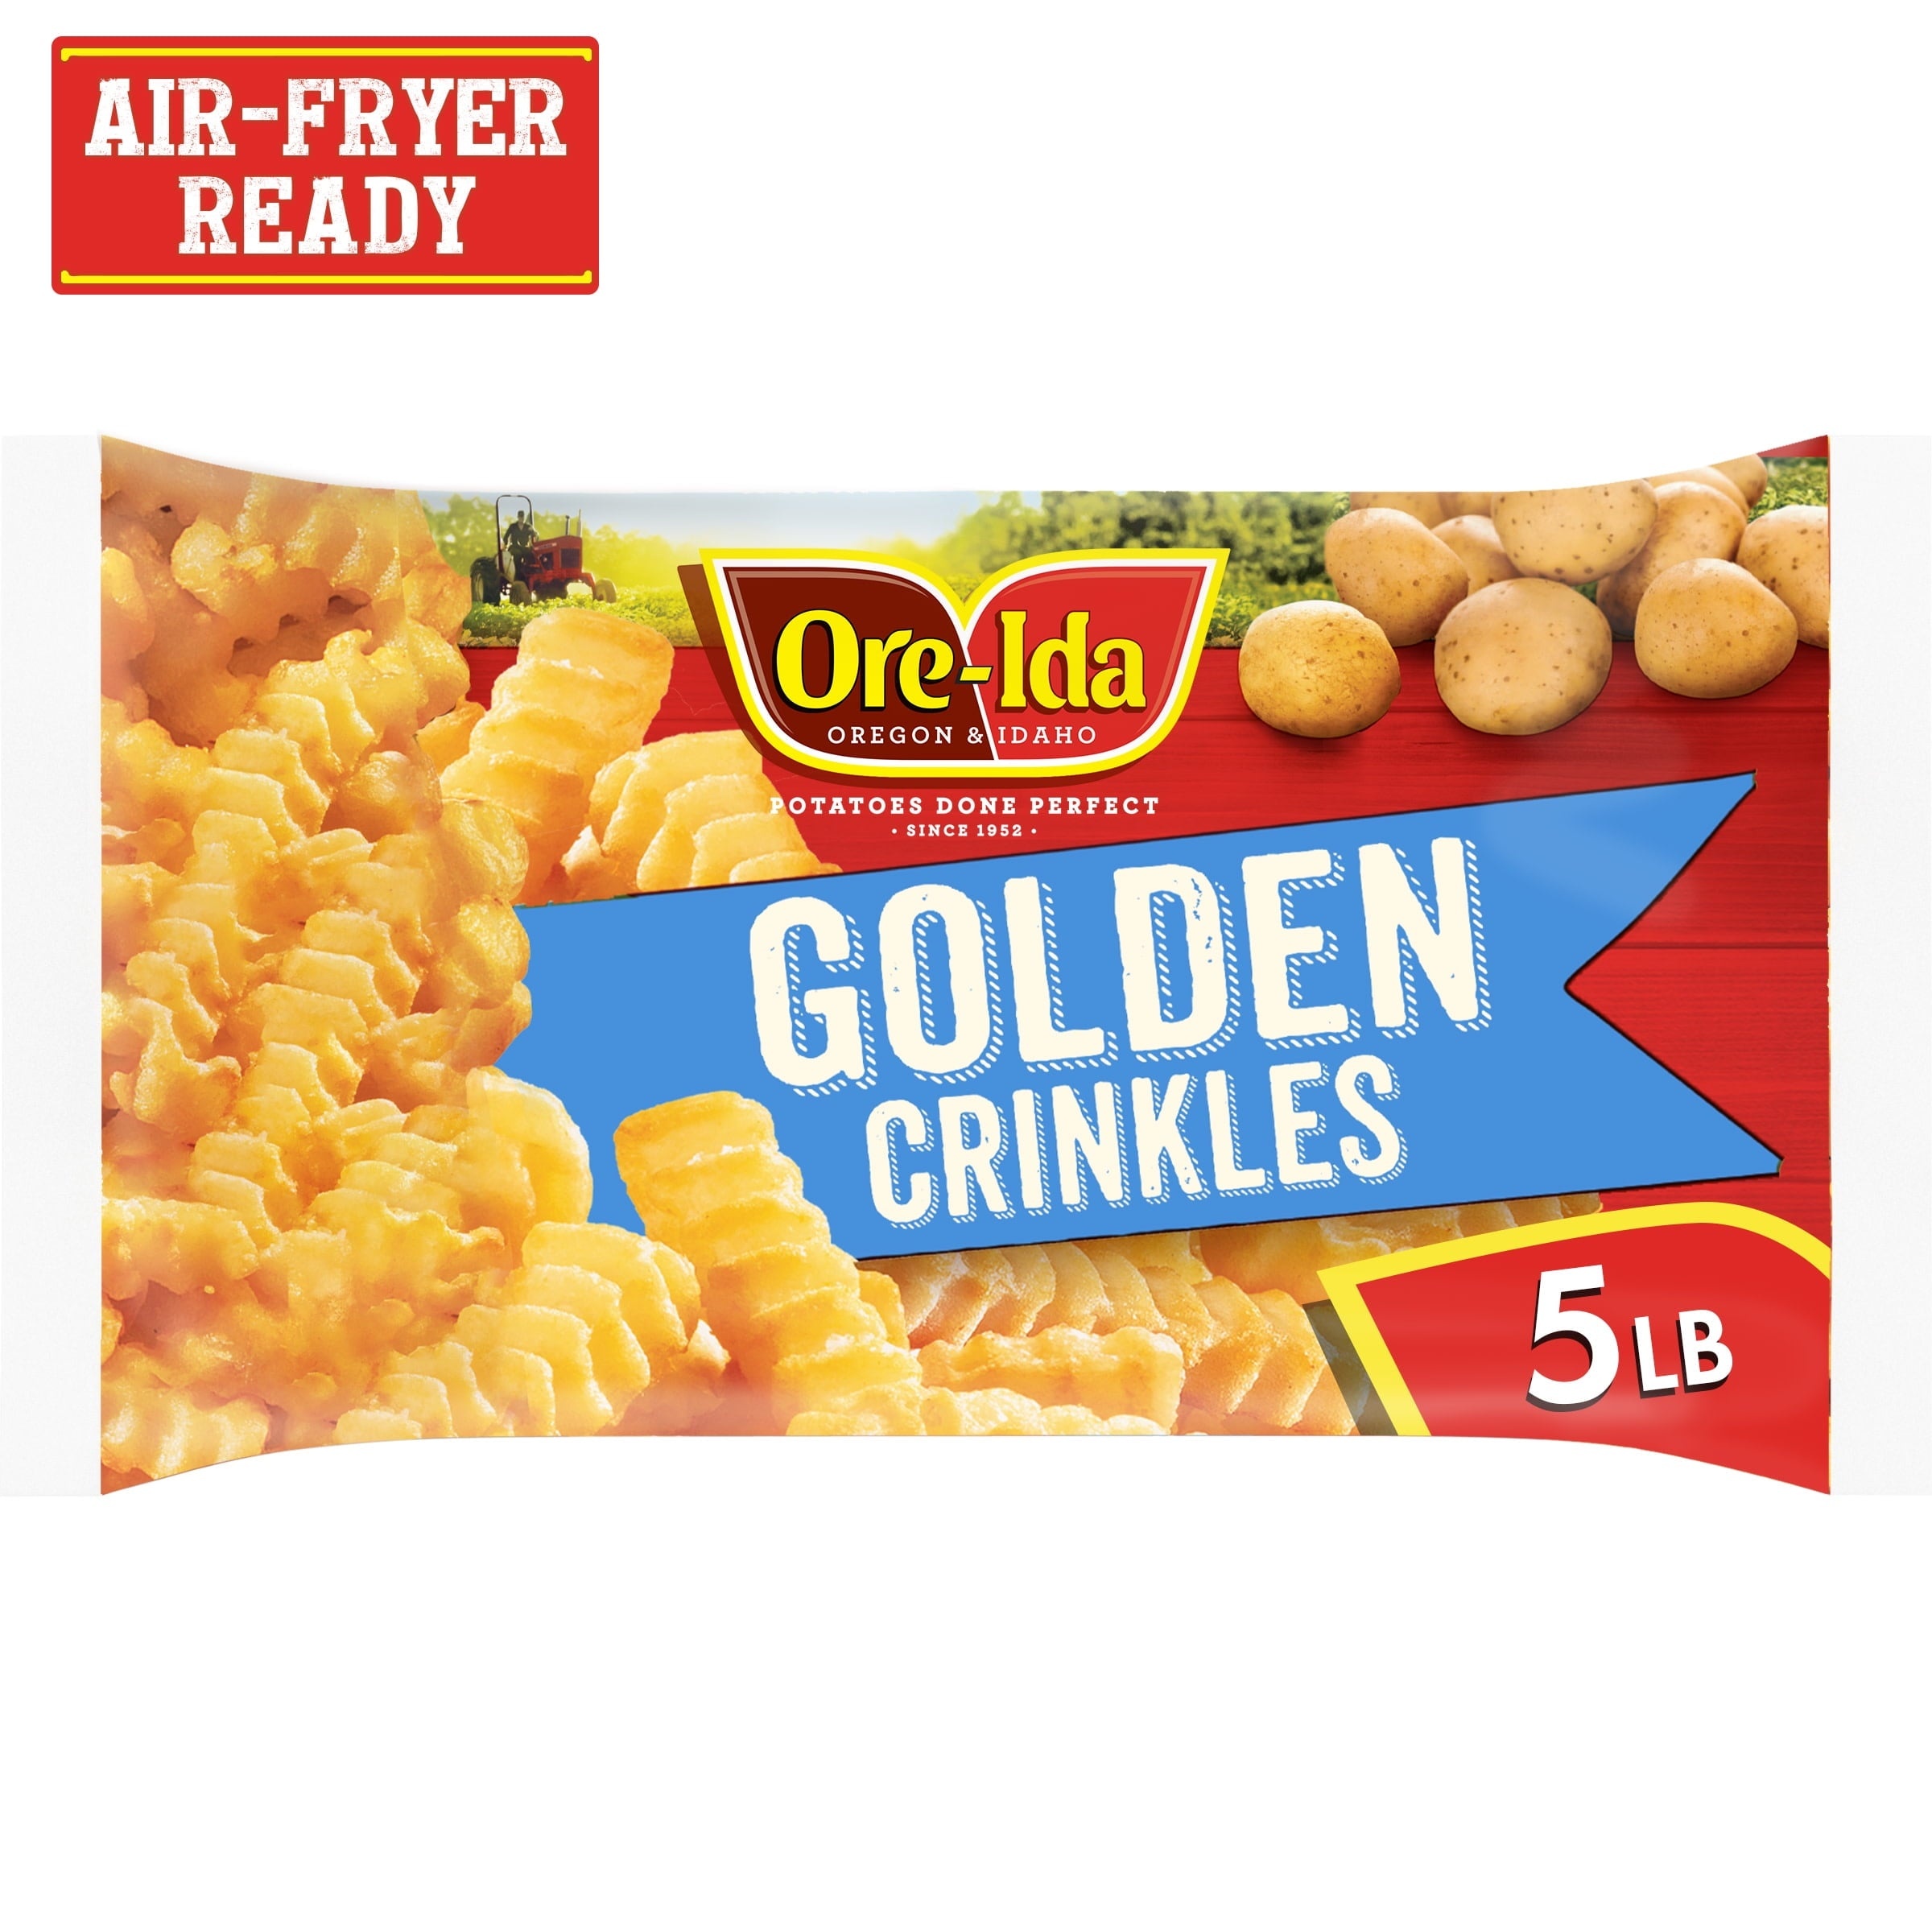
Ore-Ida Golden Crinkles, Crinkle Cut Fries, French Fries Fried Frozen Potatoes, Value Size, 5 lb Bag
Ore-Ida Golden Crinkles French Fried Potatoes make it easy to enjoy delicious fries at home. Crispy and golden, these Grade A fries are made from freshly peeled, American grown potatoes. These gluten free fries offer a crispy crinkle cut outside with a fluffy inside for the perfect blend of textures to make your next family meal a success. Toss these frozen fries on a baking sheet to bake them in the oven according to package instructions for perfect golden fries. An American classic, these crinkle fries are perfect for dipping. Serve up the traditional burger and fries, or get creative with loaded fries topped with cheese and bacon. These crinkle cut fries come sealed in a 5 pound bag to help lock in flavor. Your family deserves the highest quality because if it's not Grade A, it's not Ore-Ida! One 5 lb bag of Ore-Ida Golden Crinkles French Fried Potatoes Ore-Ida Golden Crinkles French Fried Potatoes offer an easy side dish for your meals Gluten free French fries Made from the highest quality Grade A potatoes grown in the U.S. Classic crinkle fries are perfect for dipping in ketchup Enjoy the classic burger and fries combo Sealed in a bag for convenient storage in your freezer Certified Kosher French fries SNAP & EBT eligible food item
Brand: RIGHTS FRESH MARKET
Category: Food, Beverages & Tobacco > Food Items > Fruits & Vegetables > Fresh & Frozen Vegetables > Potatoes